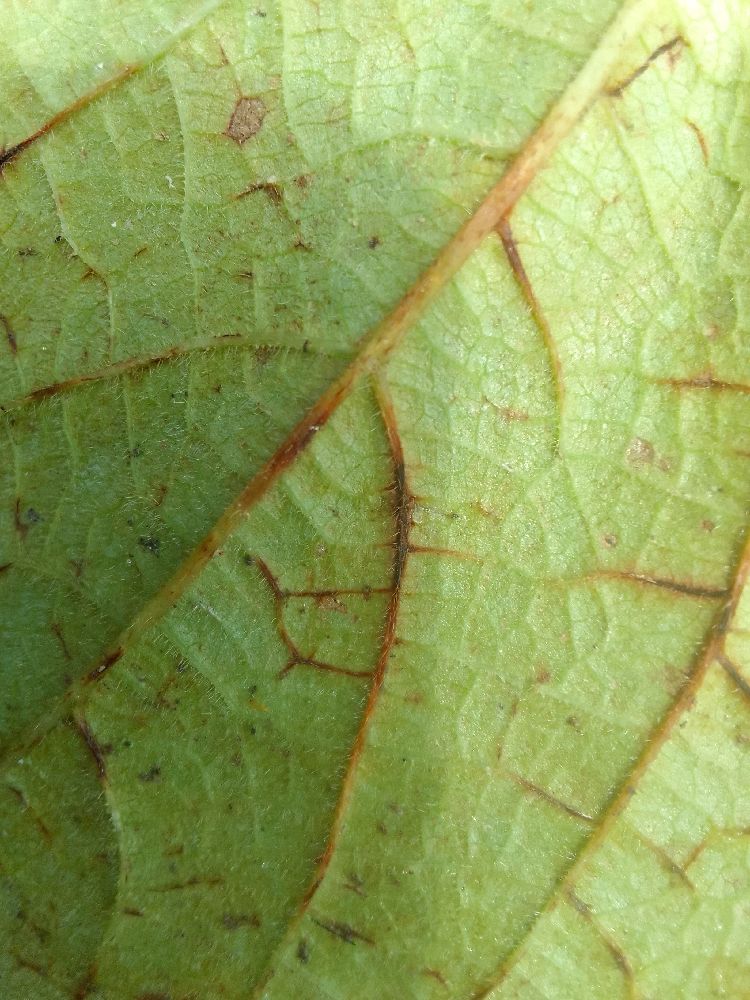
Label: anthracnose